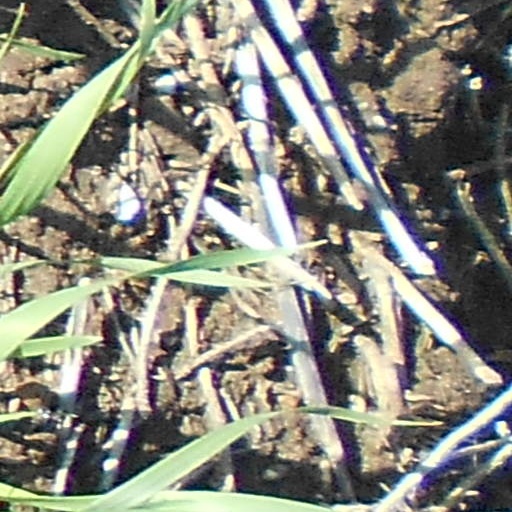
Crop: wheat